United States Post Office–Meriden Main

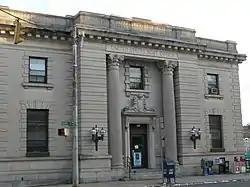

The former U.S. Post Office-Meriden Main, also known as Meriden Main Post Office, is located at 89 Colony Street in Meriden, Connecticut. Built in 1907 and extended in 1932, it is a striking local example of Beaux Arts architecture. The building was listed on the National Register of Historic Places in 1986. It no longer houses the city's main post office, which is at 190 Center Street.